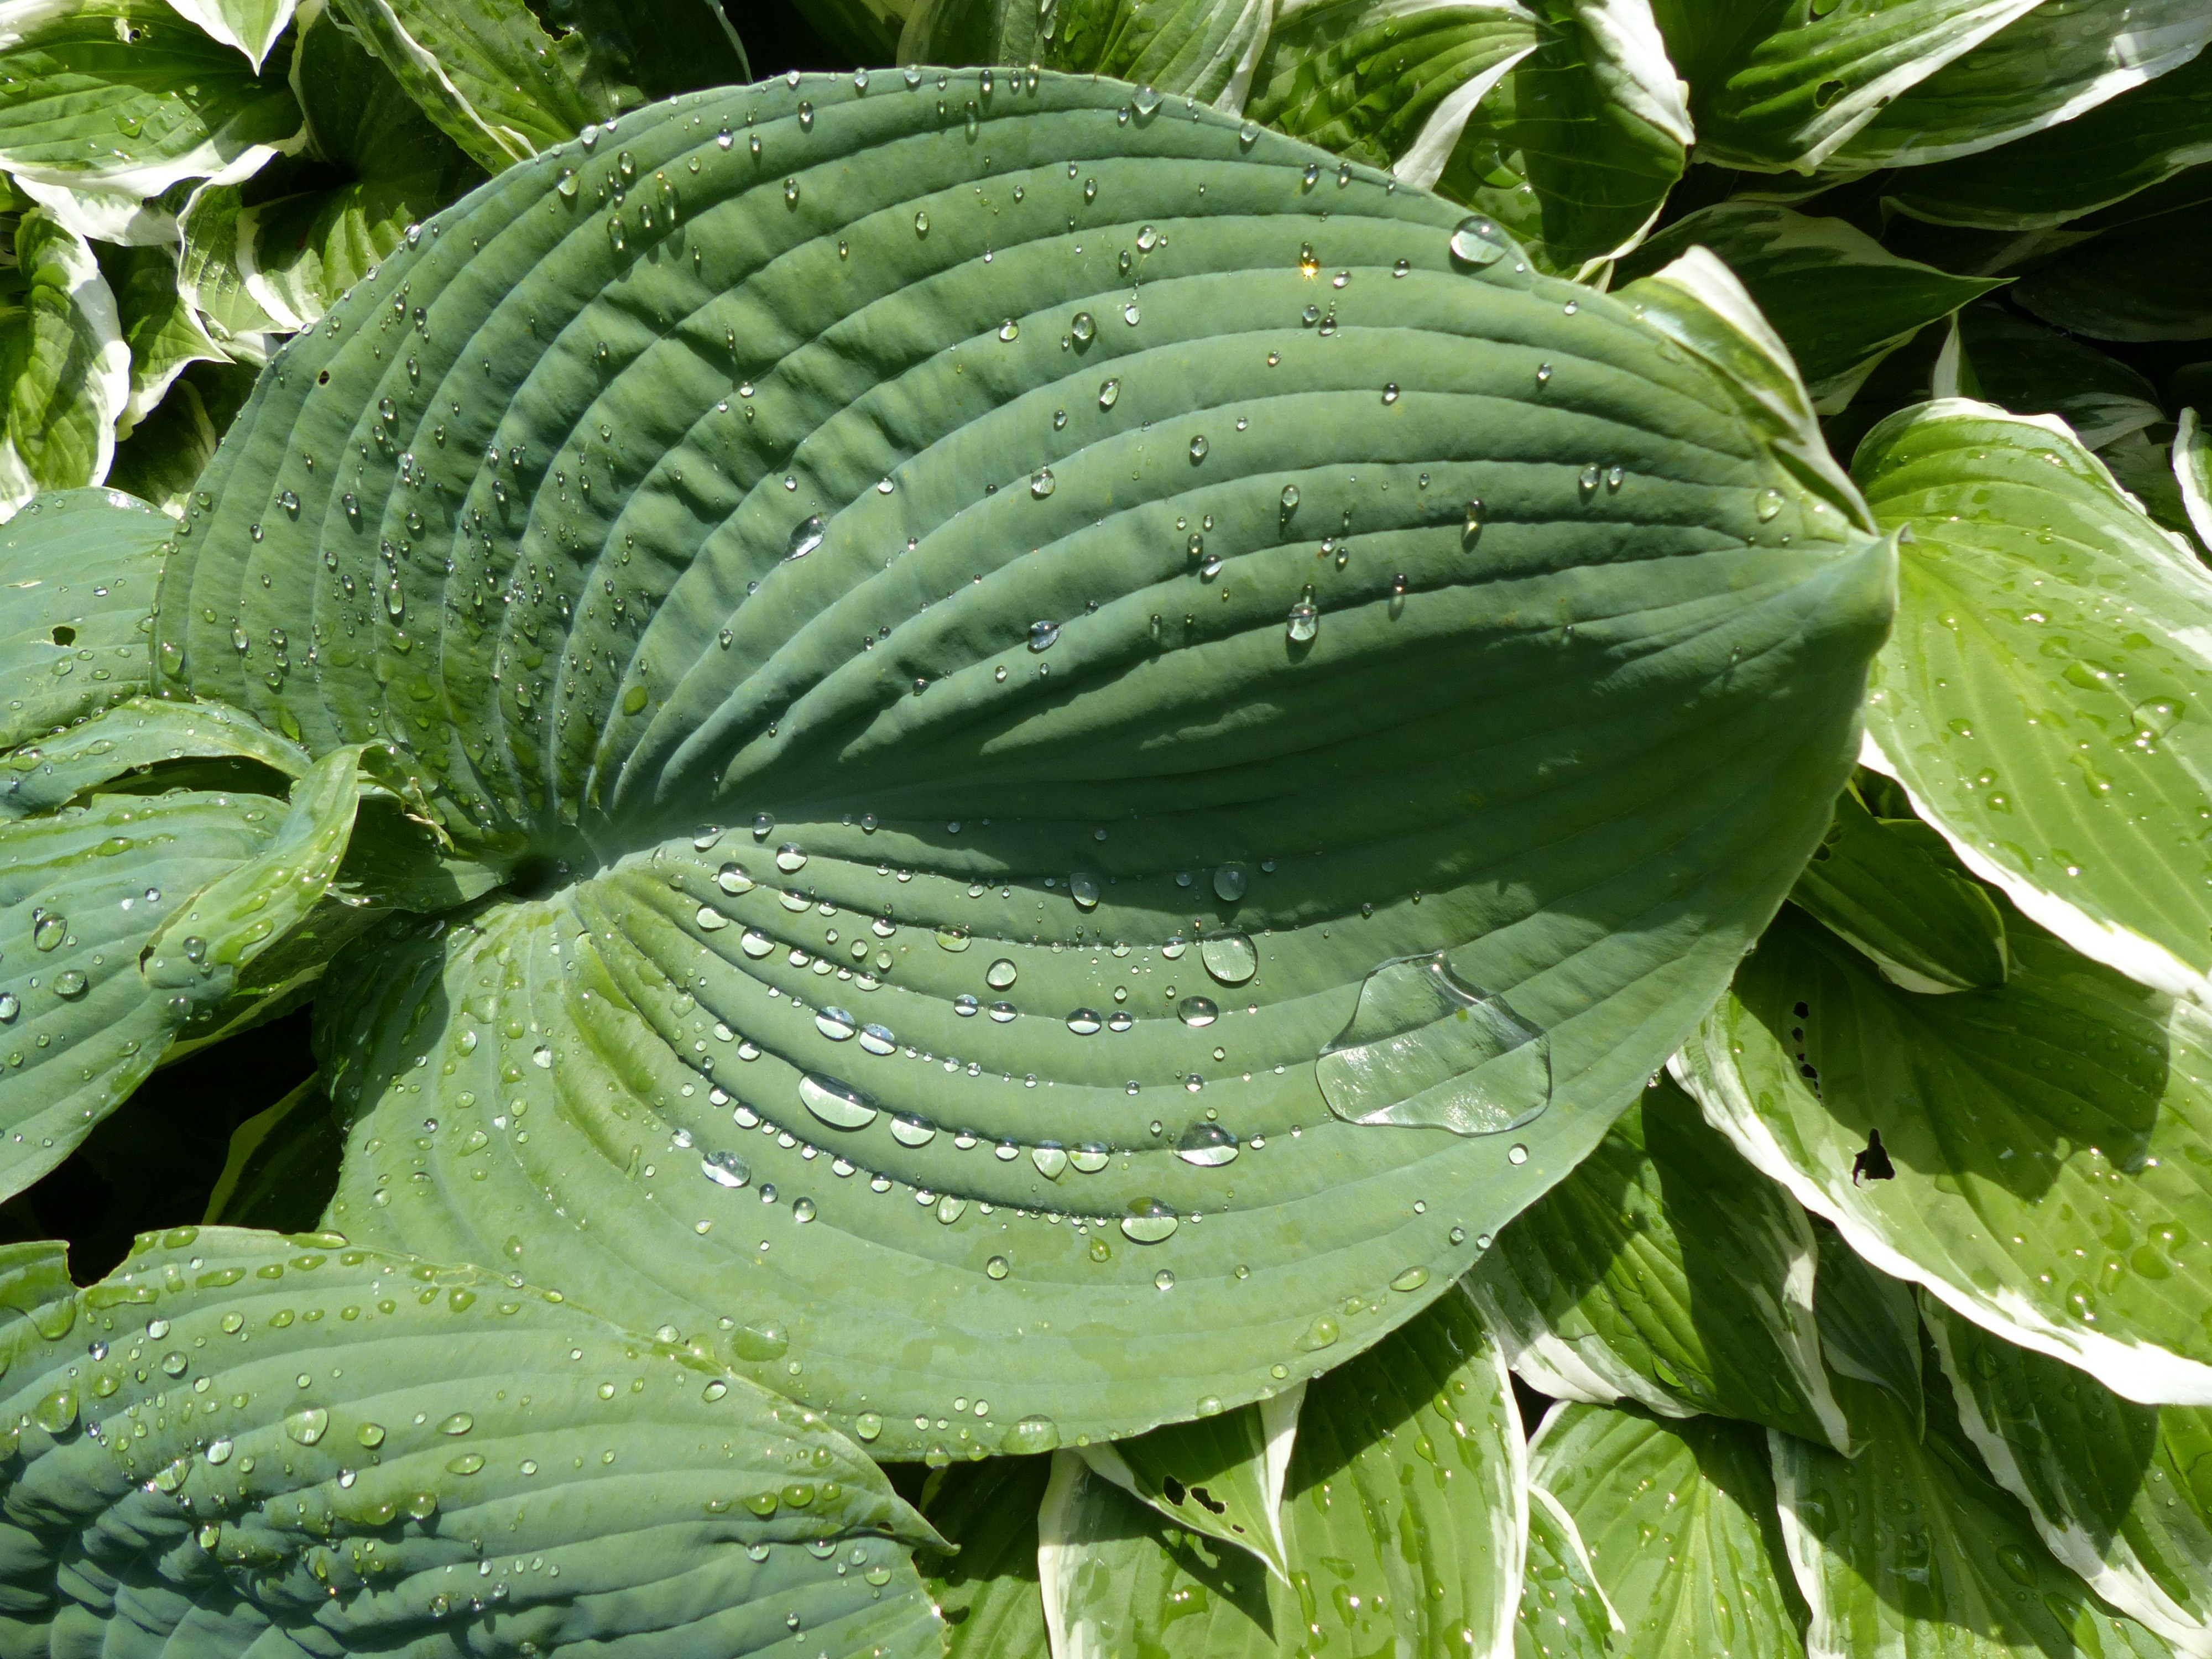
plant, leaf, flower, raindrop, green, produce, botany, garden, flora, sheet, hosta, flowering plant, land plant, arrowroot family